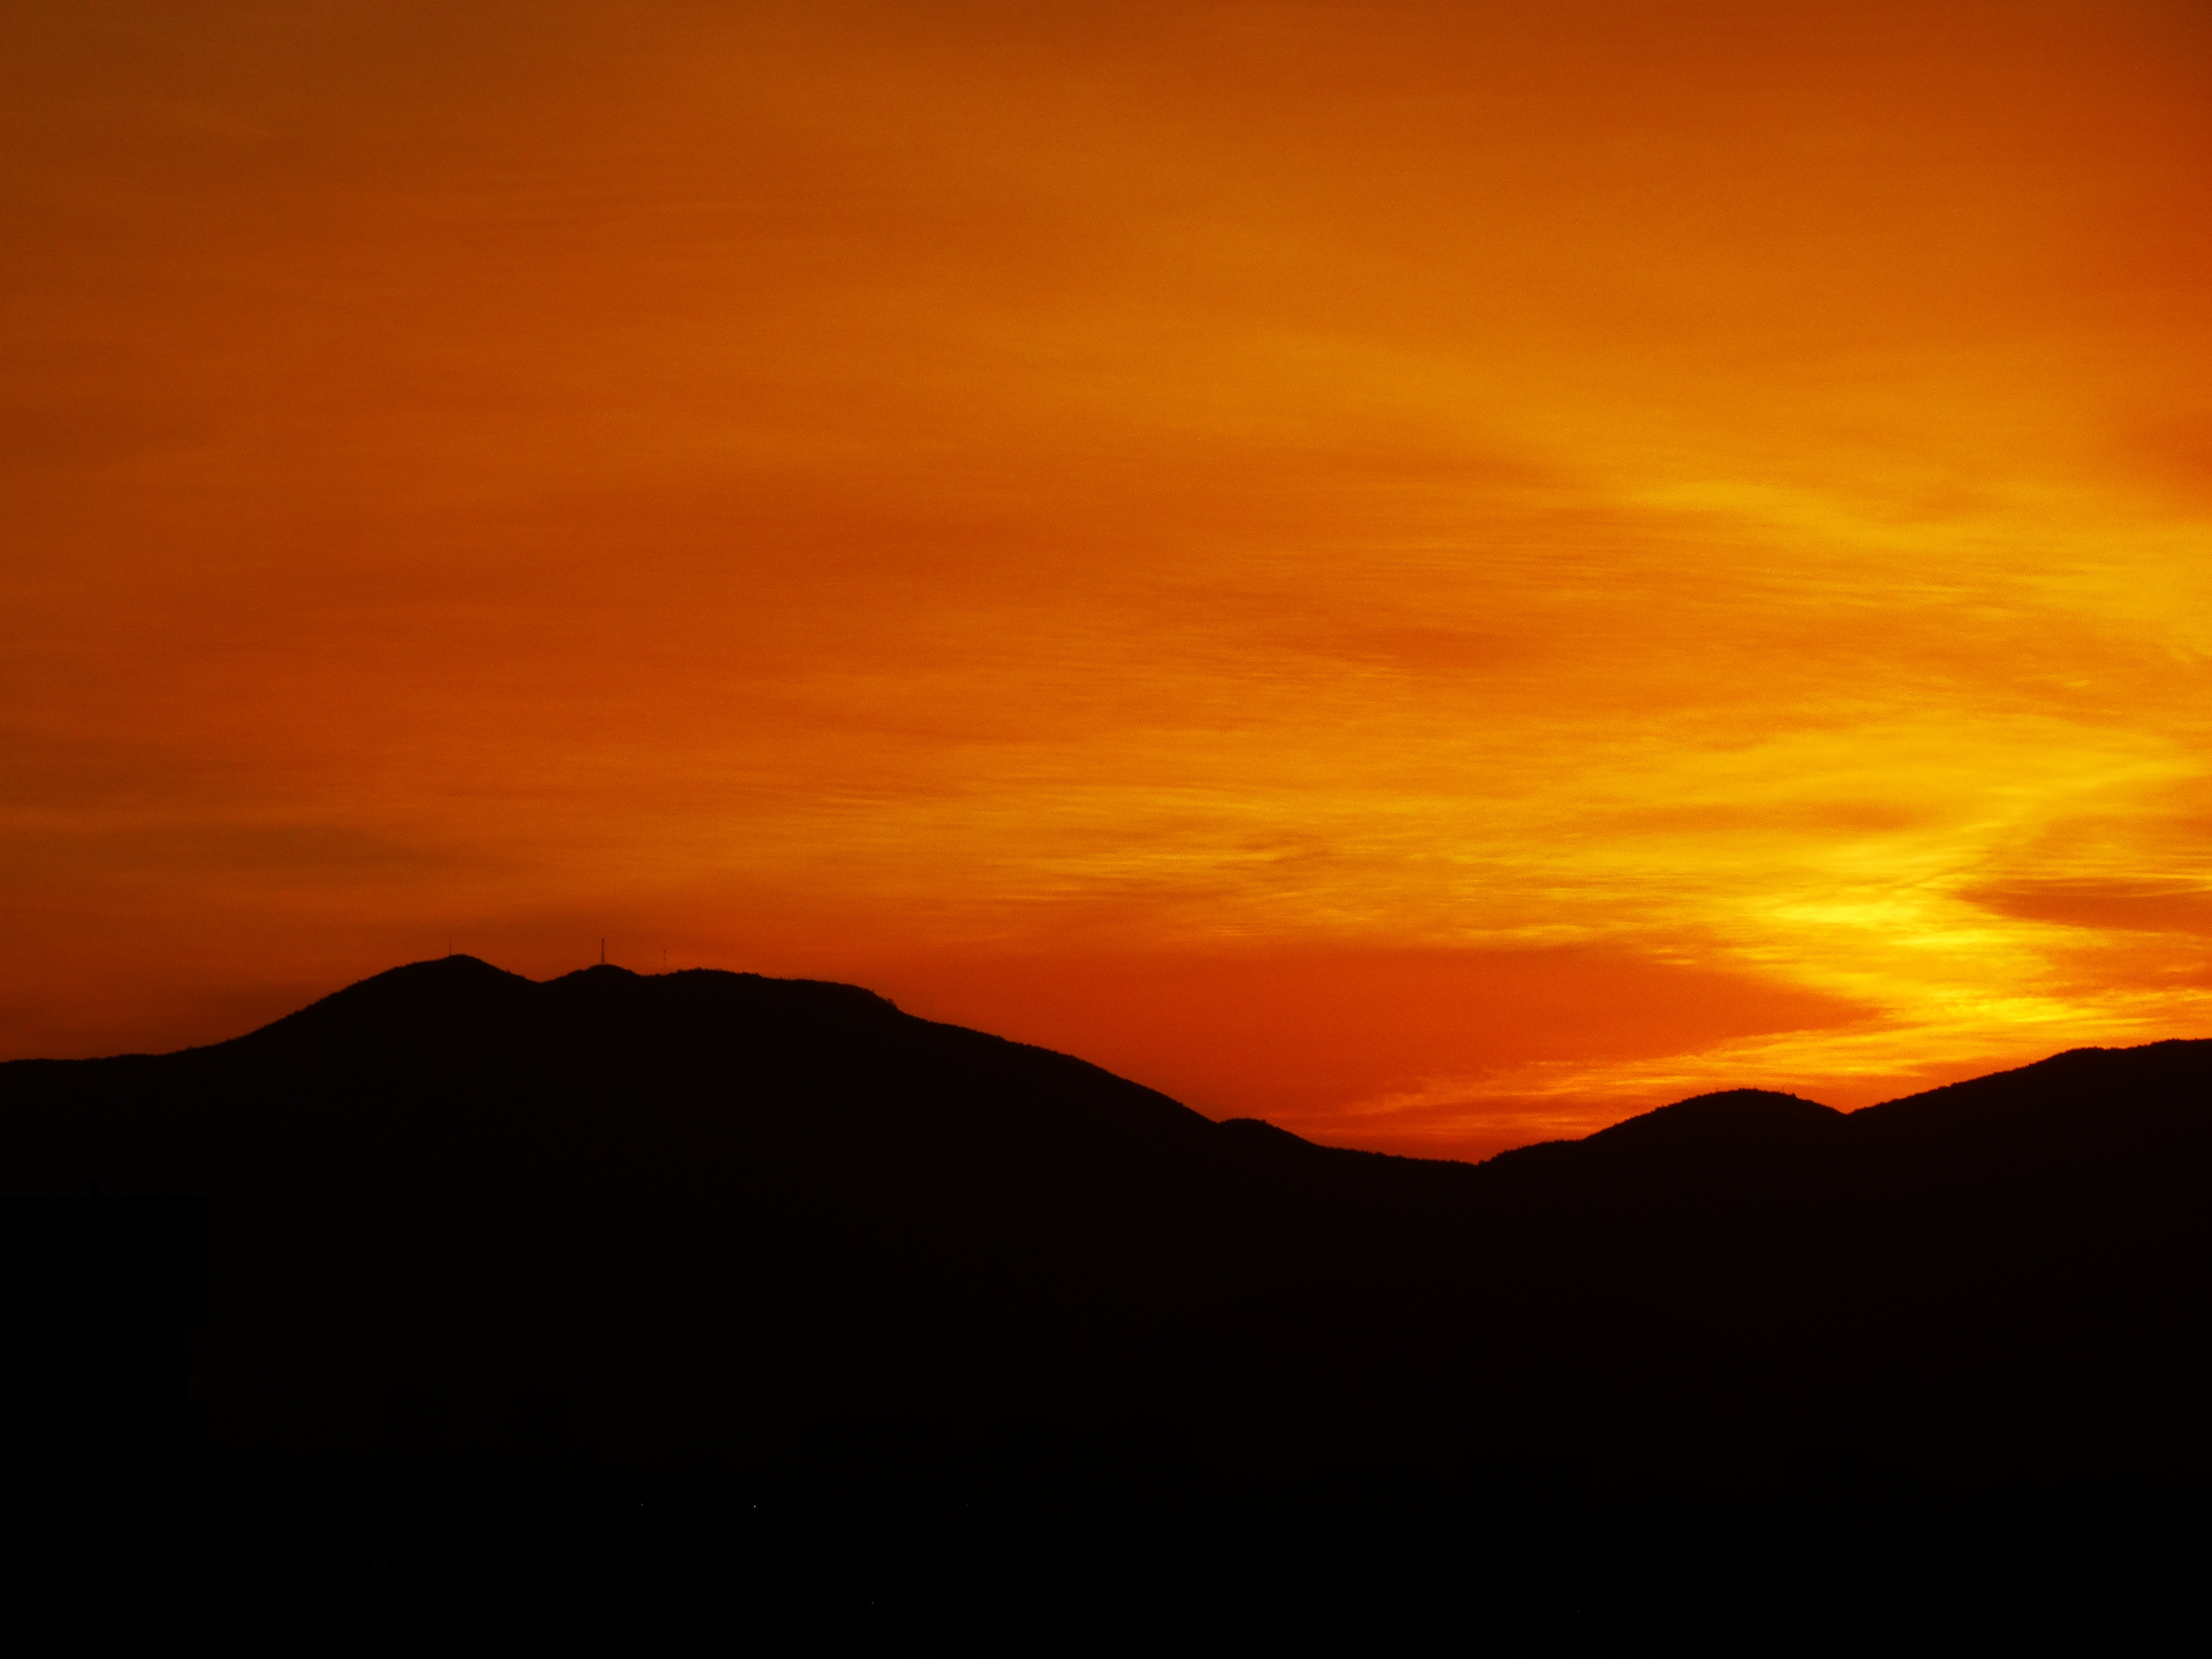
horizon, mountain, cloud, sky, sun, sunrise, sunset, sunlight, morning, hill, dawn, atmosphere, dusk, evening, chile, autumn colors, santiago, afterglow, atmospheric phenomenon, mountainous landforms, red sky at morning